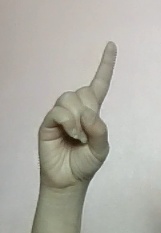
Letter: bb